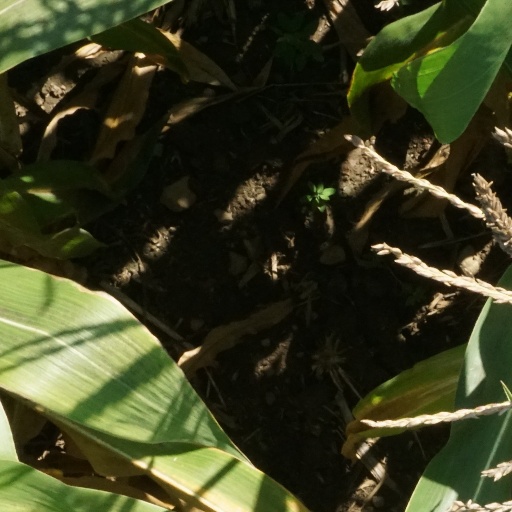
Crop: maize; corn